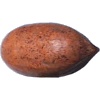
Label: nut_pecan